Visconti-Sforza Castle (Vigevano)

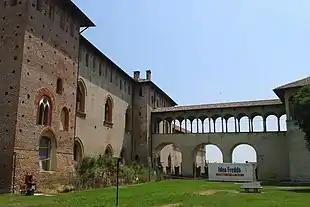
The loggia connecting the Falconiera to the main body of the castle

The 14th and 15th centuries were a period of great transformation for Vigevano. The adjacent piazza of the city (Piazza Ducale) was constructed, and other buildings erected: the Rocca Vecchia (or Rocca di Belriguardo) and the Palazzo Sanseverino (or Rocca Nuova). The nearby Rocca Vecchia was connected to the castle through a covered and elevated road (Strada Coperta).